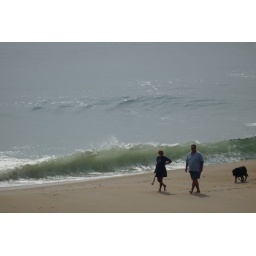
A couple and their dog stay away from the water as the waves come in